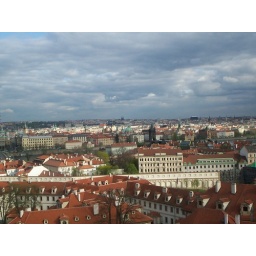
View from near the top of castle hill